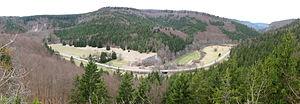
La Bära est un affluent du Danube, coulant dans le Bade-Wurtemberg.